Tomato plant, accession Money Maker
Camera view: horizontal (90 deg, fisheye); turntable rotation: 180 degrees
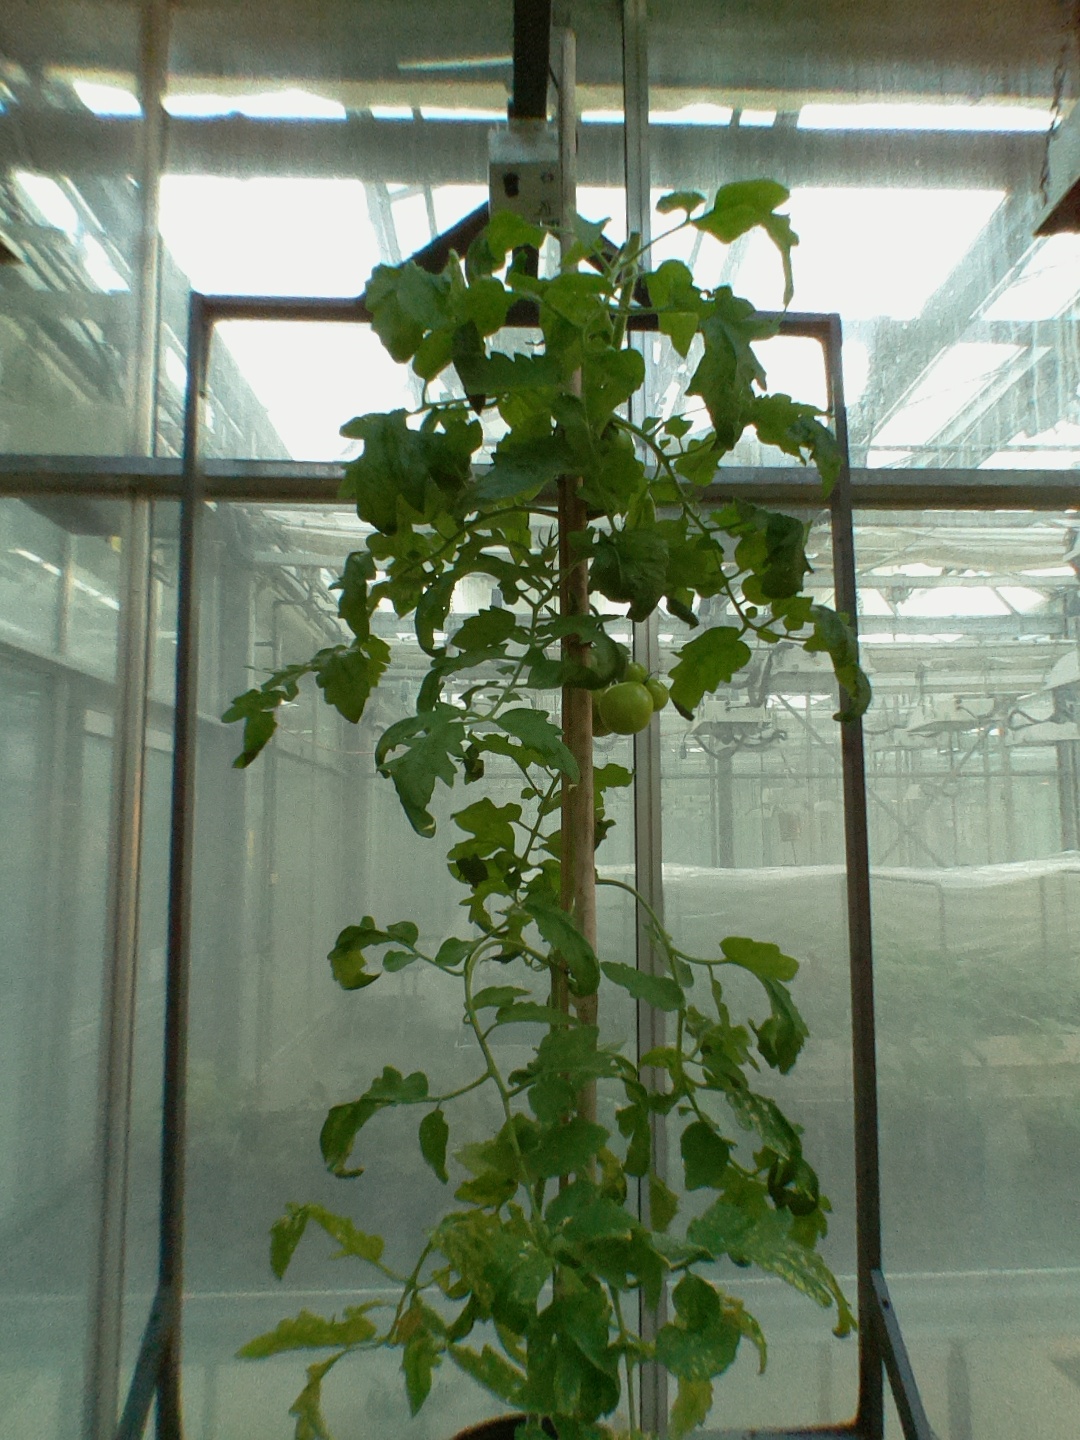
BBCH growth stage 75: 50%-60% of final fruit size